American Cricketer

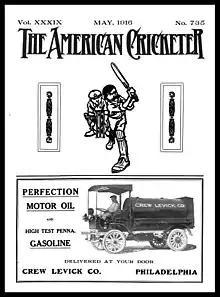
Cover of the May 1916 issue of "The American Cricketer."

The American Cricketer was the publication of record for the club and cricket in the United States for more than half a century. The slim magazine was first published in Philadelphia in 1877 and continued to be printed until 1929, a total of 52 years. It was published weekly during the summer cricketing season and monthly in winter. George Newhall, of the Newhall cricketing family of Philadelphia, was one of its editors.